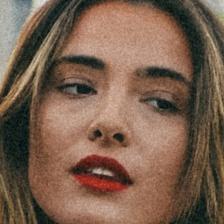
Label: faces